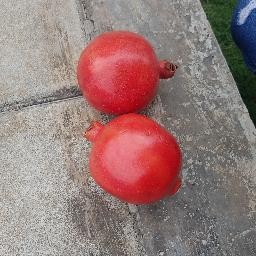
Fruit: Pomegranate
Quality: Good